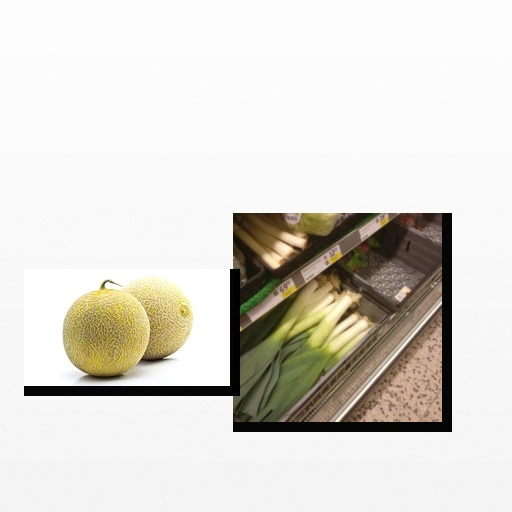
Food items: leek, cantaloupe